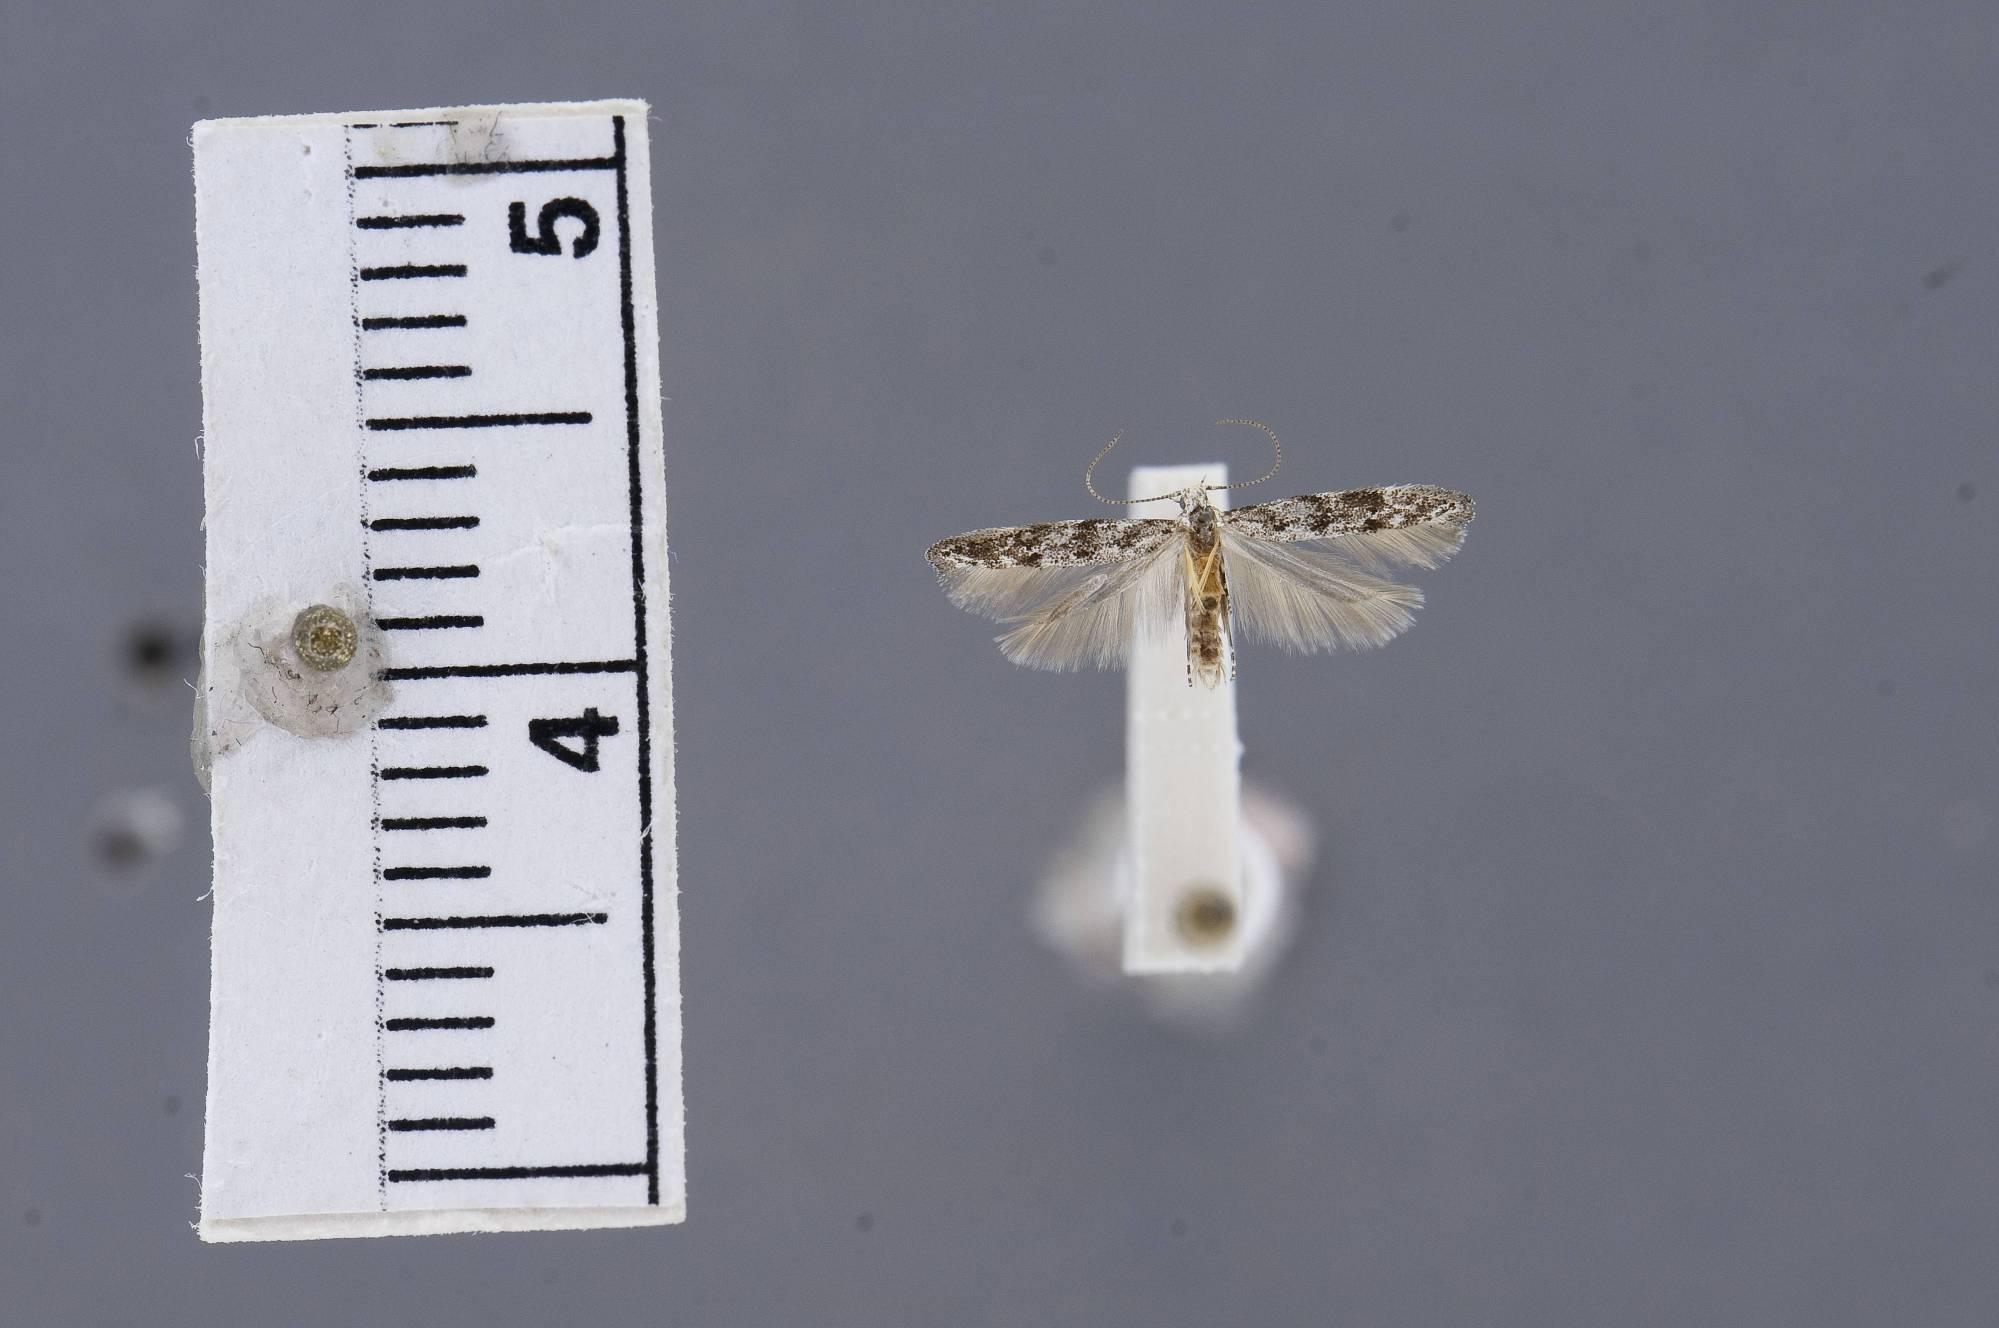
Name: Coleotechnites edulicola
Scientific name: Coleotechnites edulicola Hodges & Stevens, 1978
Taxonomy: Animalia, Arthropoda, Insecta, Lepidoptera, Glossata, Gelechiidae, Gelechiinae
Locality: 14 kilometers north of Aztec, San Juan, New Mexico, United States
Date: Jun 1973